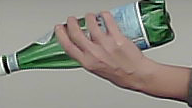
Product: sanpellegrino_water